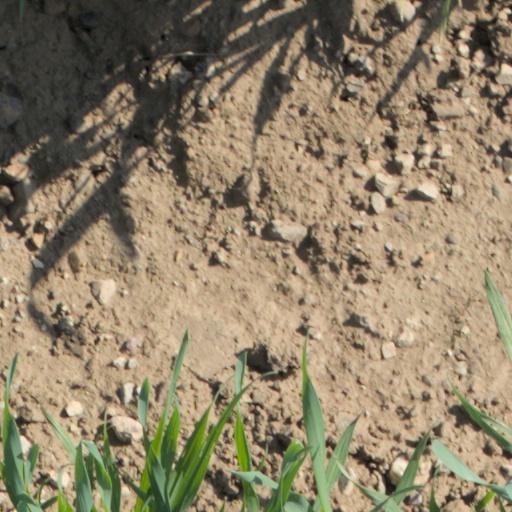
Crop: wheat